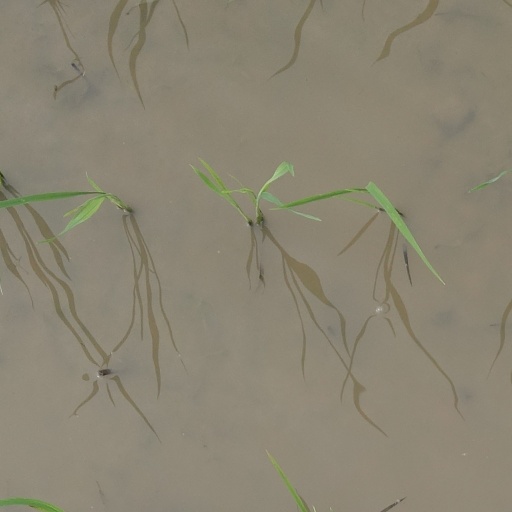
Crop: rice